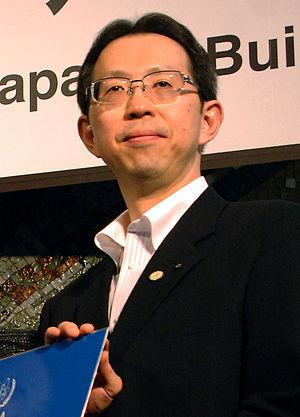
Masao Uchibori est un homme politique japonais, né le 26 mars 1964 à Nagano.
Cette page dresse la liste des 47 gouverneurs actuels des préfectures du Japon actuellement en fonction.